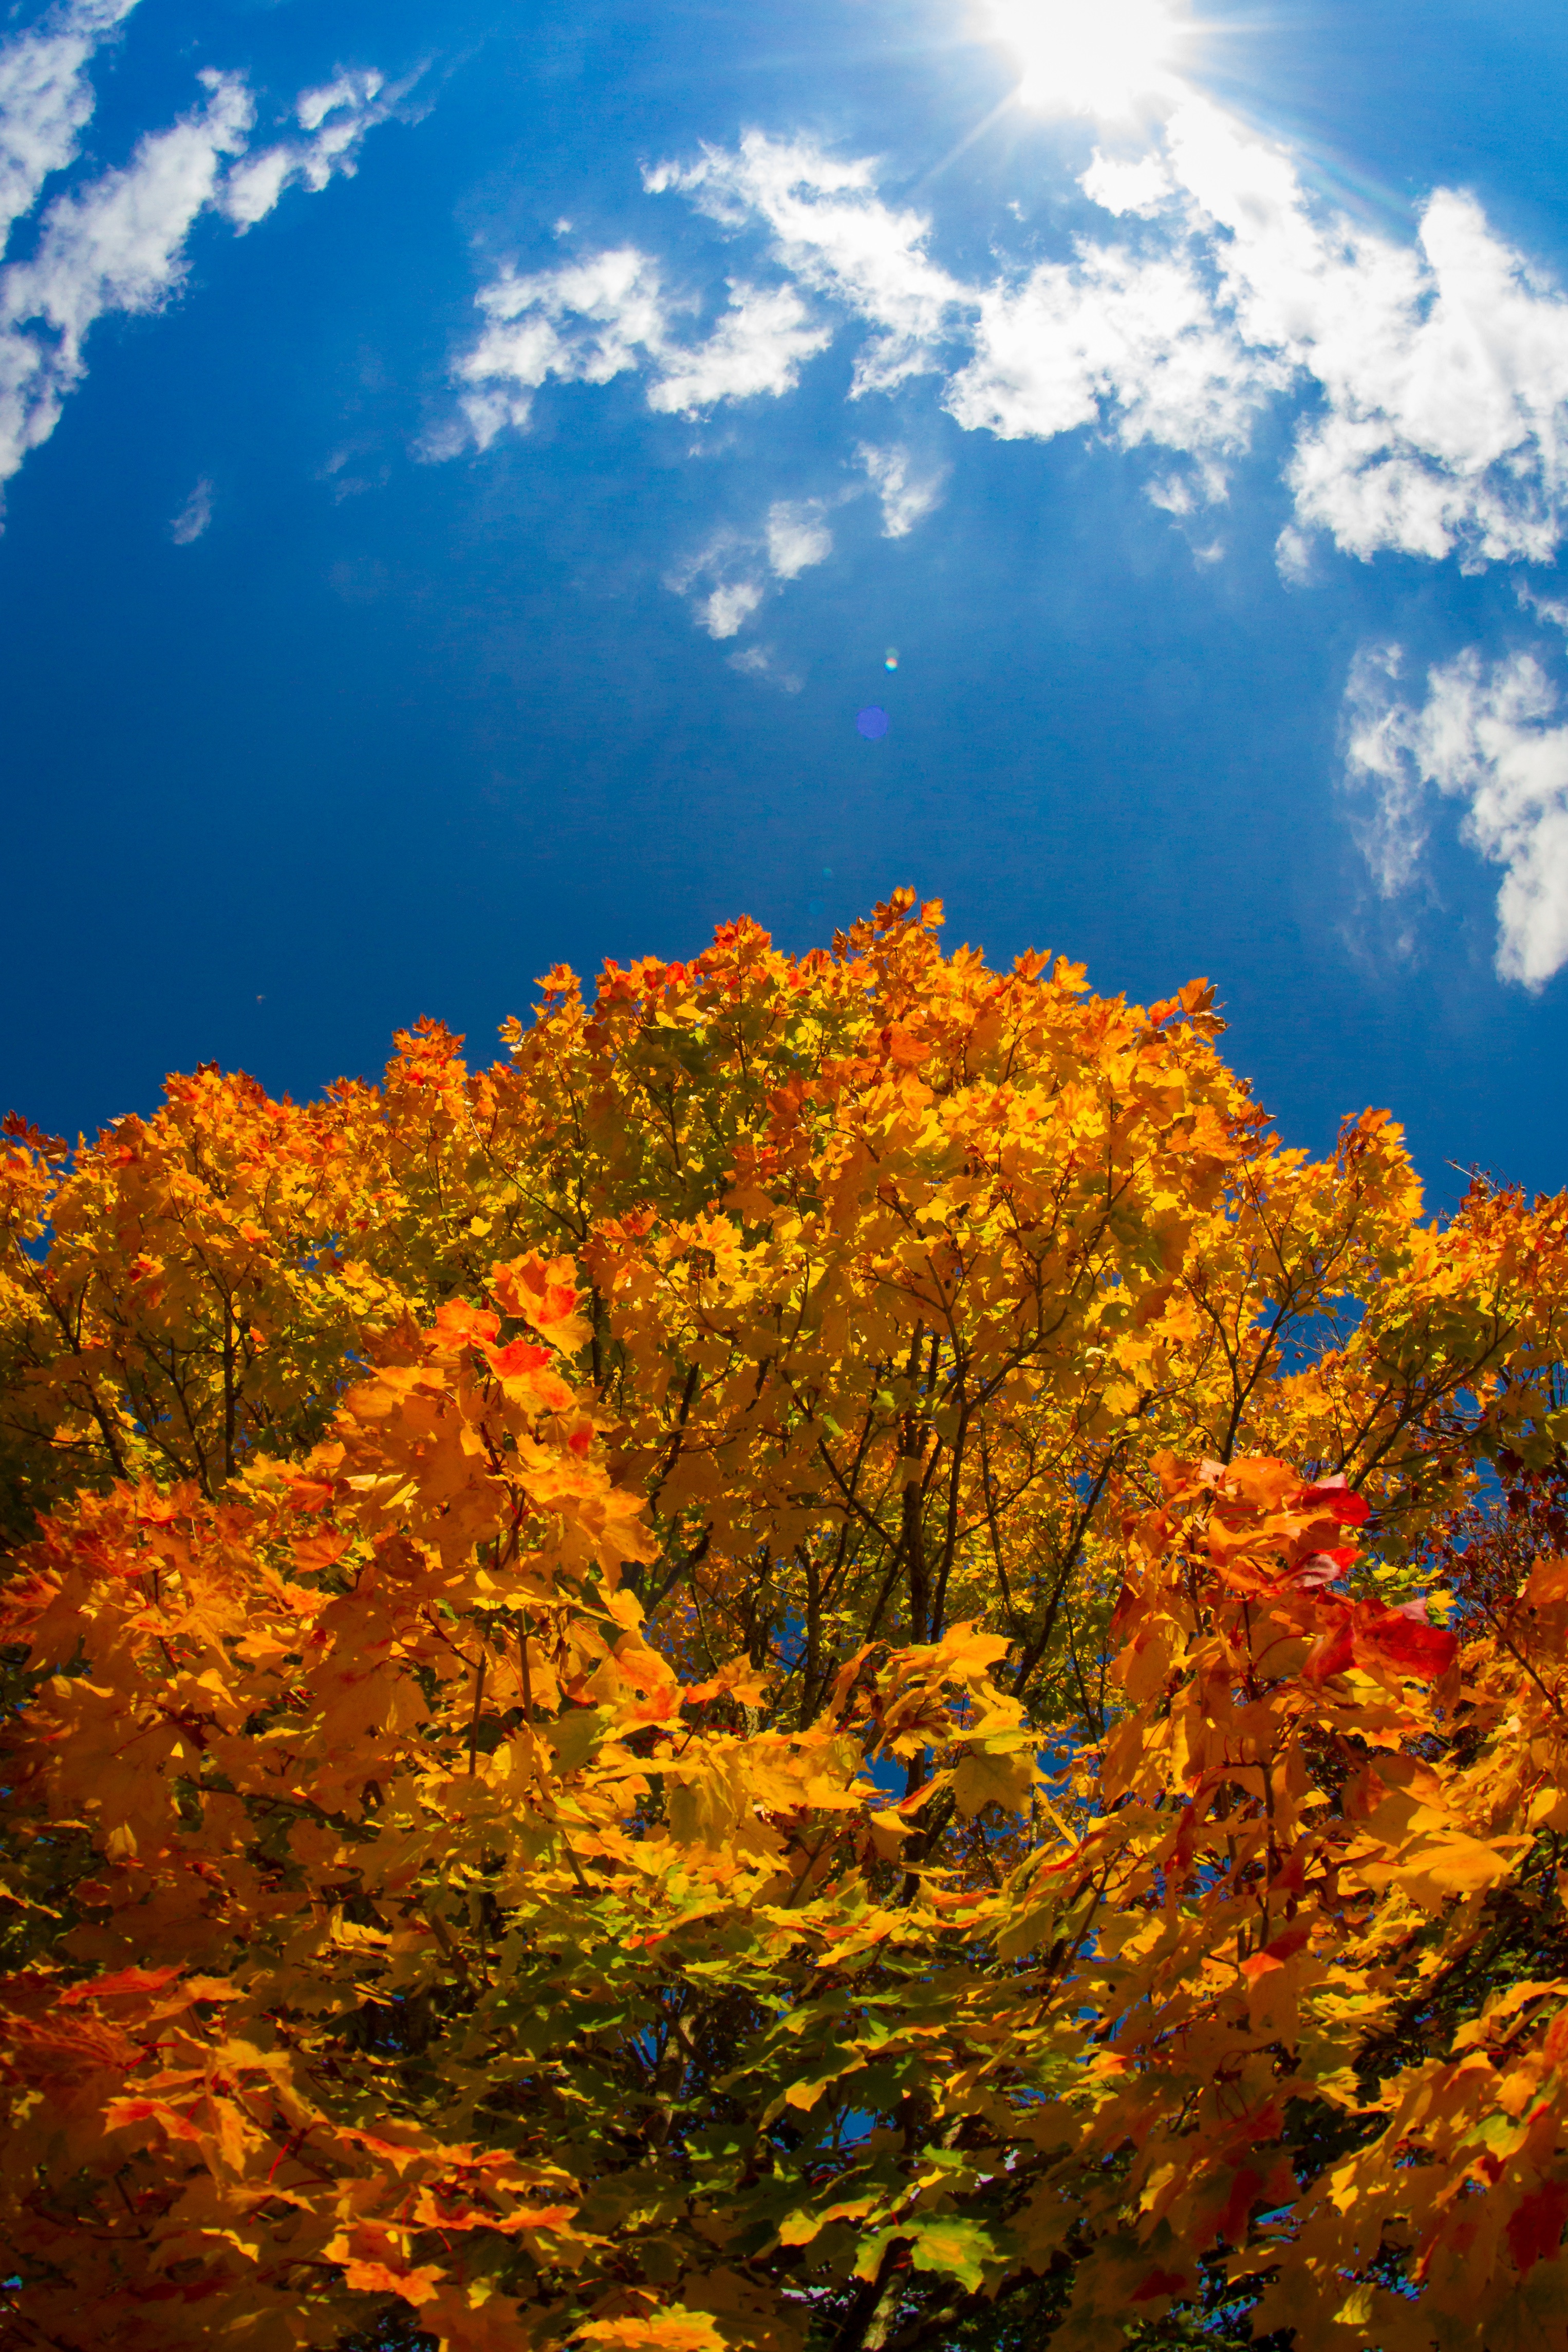
landscape, tree, nature, forest, mountain, cloud, plant, sky, sunlight, morning, leaf, flower, reflection, autumn, season, woody plant